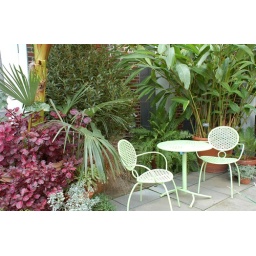
I loved these green chairs and table inside the Orangerie at Tower Hill Botanical Garden in Boylston, MA